Parish of Buntiara

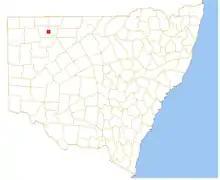
Location of the Parish

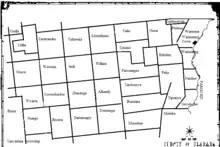
Map of Ularara County in North west New South Wales

Buntiara is a Parish of Ularara County in north west New South Wales. It is between Milparinka, New South Wales and Wilcannia and west of Wanaaring.